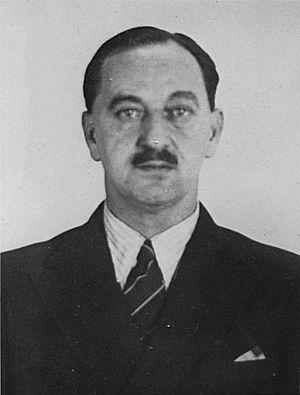
Richard Henry Stevens était un major de l'armée britannique et, à partir de 1939, chef du Bureau de contrôle des passeports du service de renseignement britannique aux Pays - Bas. Son nom est étroitement lié à l'incident de Venlo en 1939